Timeline of the Second Nagorno-Karabakh War

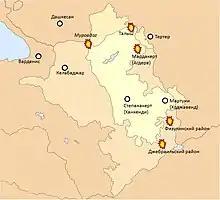
Military engagements and attacks on 27–28 September.

According to Artsakh authorities, hostilities commenced when at 08:03 Azerbaijani armed forces launched artillery and aerial strikes against civilian settlements, including the capital, Stepanakert. The Armenian Ministry of Defence (MoD) stated that the Azerbaijani offensive, aimed at Stepanakert, began at 08:10 local time (04:10 GMT). Azerbaijani authorities stated that at about 06:00 local time, Armenian armed forces started intensive shelling of Azerbaijani army positions along the entire front and of nearby Azerbaijani settlements. Azerbaijan thus stated that it launched a counteroffensive. In the offensive, Azerbaijan stated it deployed manpower, tank and rocket artillery units, aircraft and UAVs. The Republic of Artsakh introduced martial law and total mobilization of its male population, while the Azerbaijani President addressed the nation.